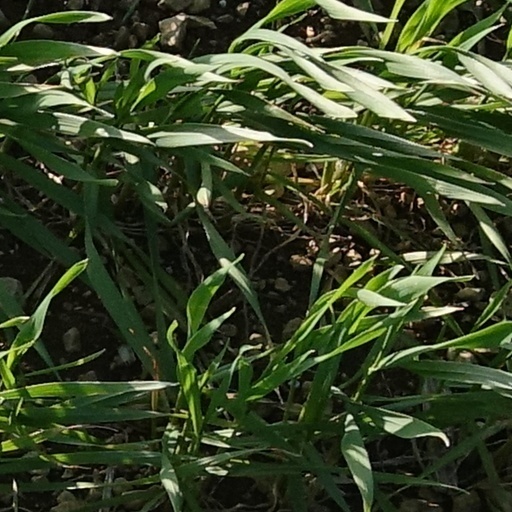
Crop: wheat